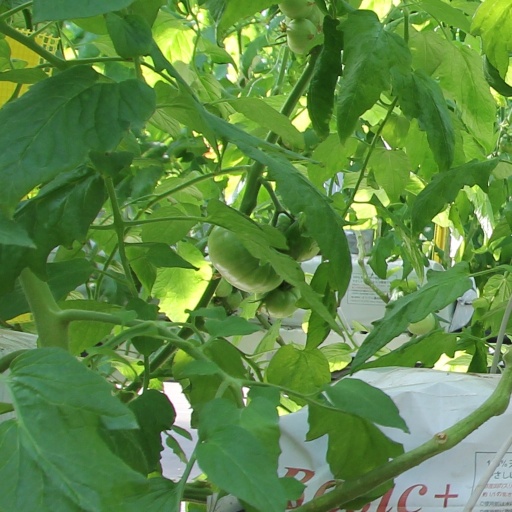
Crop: tomato